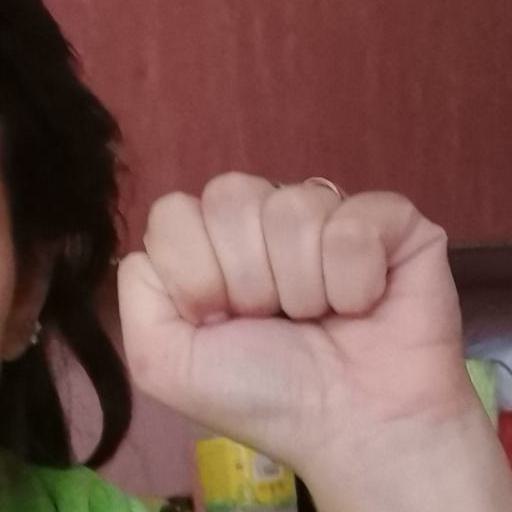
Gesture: fist